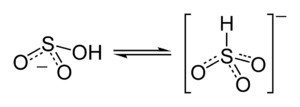
Un bisulfite est un composé chimique contenant l'anion bisulfite, ou hydrogénosulfite selon l'appellation recommandée par l'IUPAC, de formule brute HSO₃⁻. Le bisulfite de sodium NaHSO₃ est un exemple de bisulfite. Il ne doit pas être confondu avec l'ion disulfite de formule S₂O₅²⁻.